Bicing

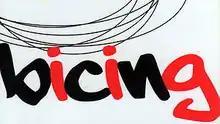

To take out a bike, users simply swipe the contactless RFID card at a docking station to identify themeselves in the system, which then unlocks a bike from the support frame. Bicycles can be used for the first 30 minutes at no extra cost, with subsequent half-hour blocks (up to 2 hours) costing 0.70 € each. Use of a bicycle for more than 2 hours at a time is discouraged with a penalty rate of 4.20 € per hour, but also with the possibility of having membership cancelled after a certain number of uses in excess of two hours. To return a bicycle, users simply place the bike in a spare slot at a Bicing station; the bike is recognised automatically and is locked into place.